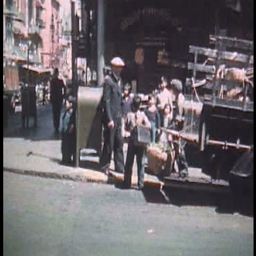
a boy shines men 's shoes on the streets then goes into a shop .